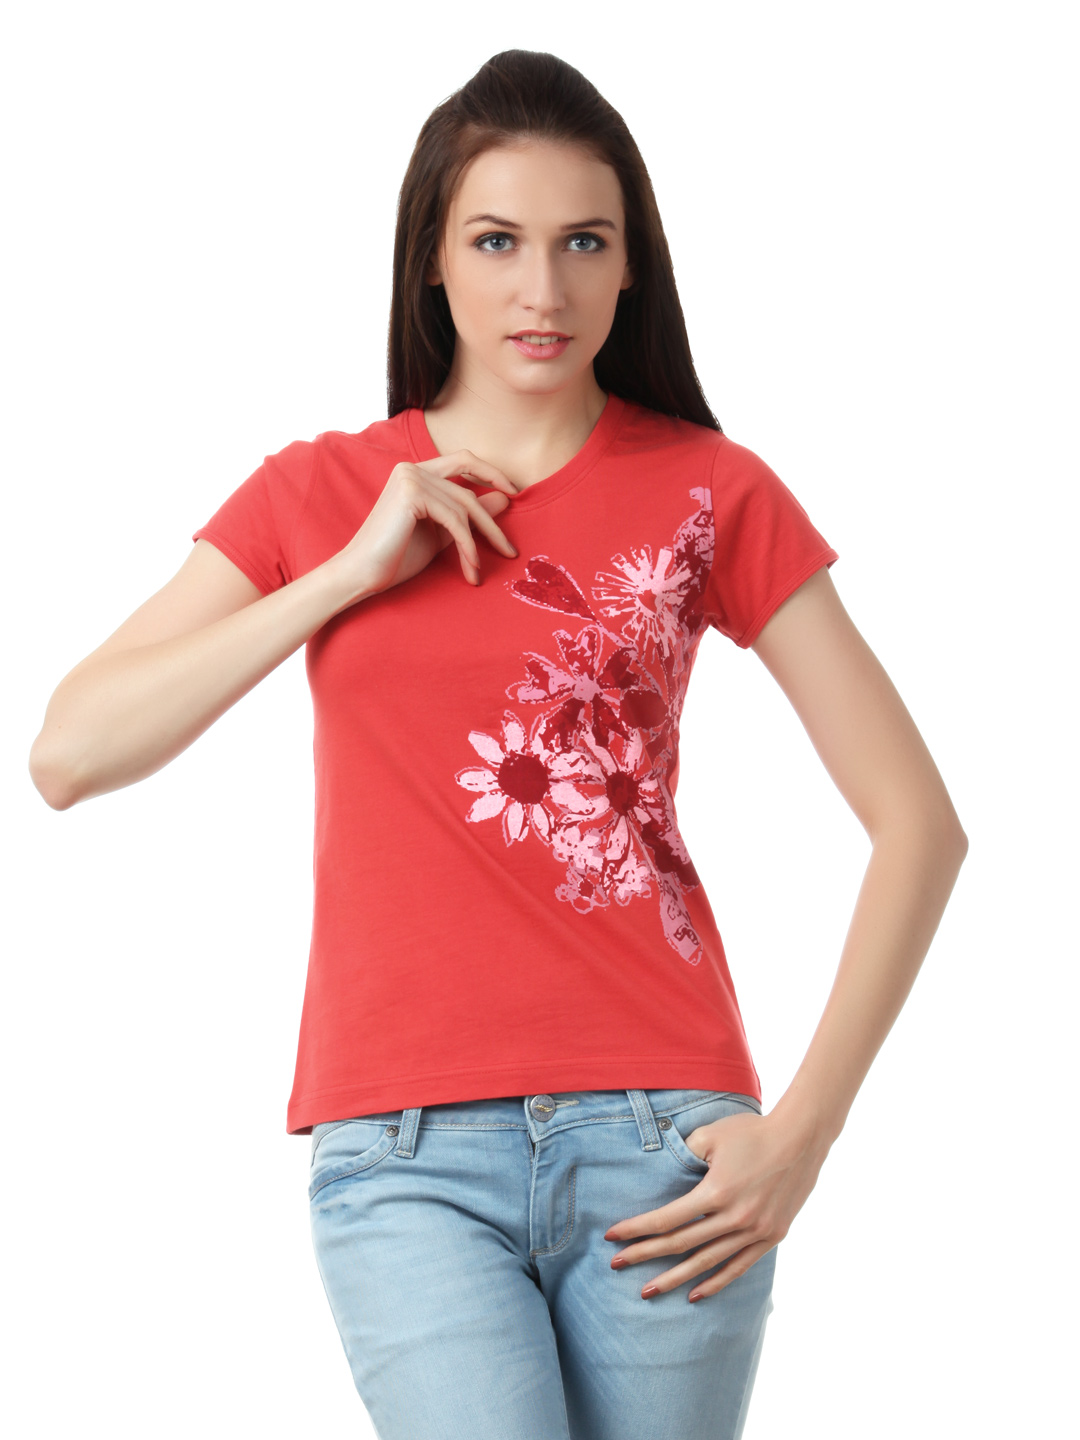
Myntra Women Red T-shirt
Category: Apparel / Topwear / Tshirts
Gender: Women
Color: Red
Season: Summer 2012
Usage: Casual